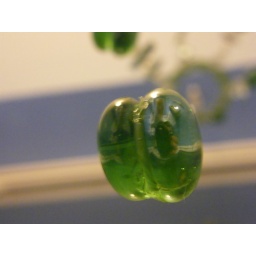
A glass bead hanging in my bathroom window